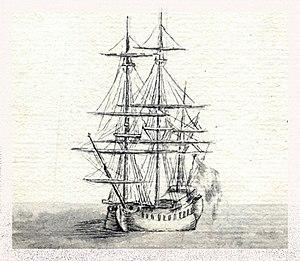
Dessin du navire la Reine de Podor extrait de la page de garde du cahier de correspondance du capitaine de navire avec son second, durant les opérations de traite de La Reine de Podor.
Le Passage du milieu est le voyage transatlantique d'est en ouest subi par les esclaves prélevés en Afrique et destinés à être exploités aux Amériques. Cette route majeure de la traite négrière constituait l'une des trois étapes du commerce triangulaire. De nombreux navires négriers effectuaient ce voyage depuis l'Europe et des ports tels que Nantes ou La Rochelle.